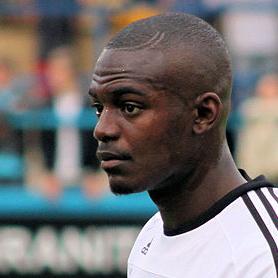
Age: 21